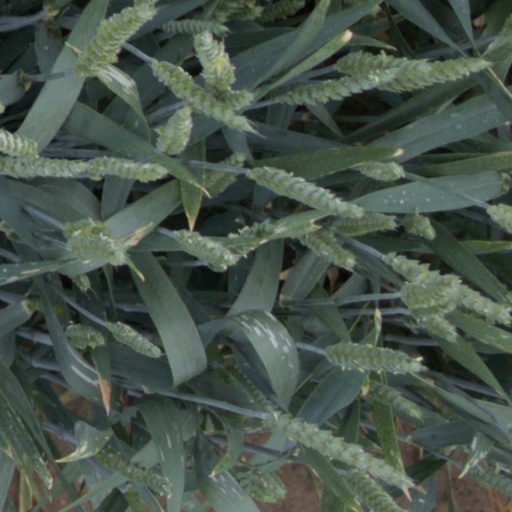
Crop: wheat